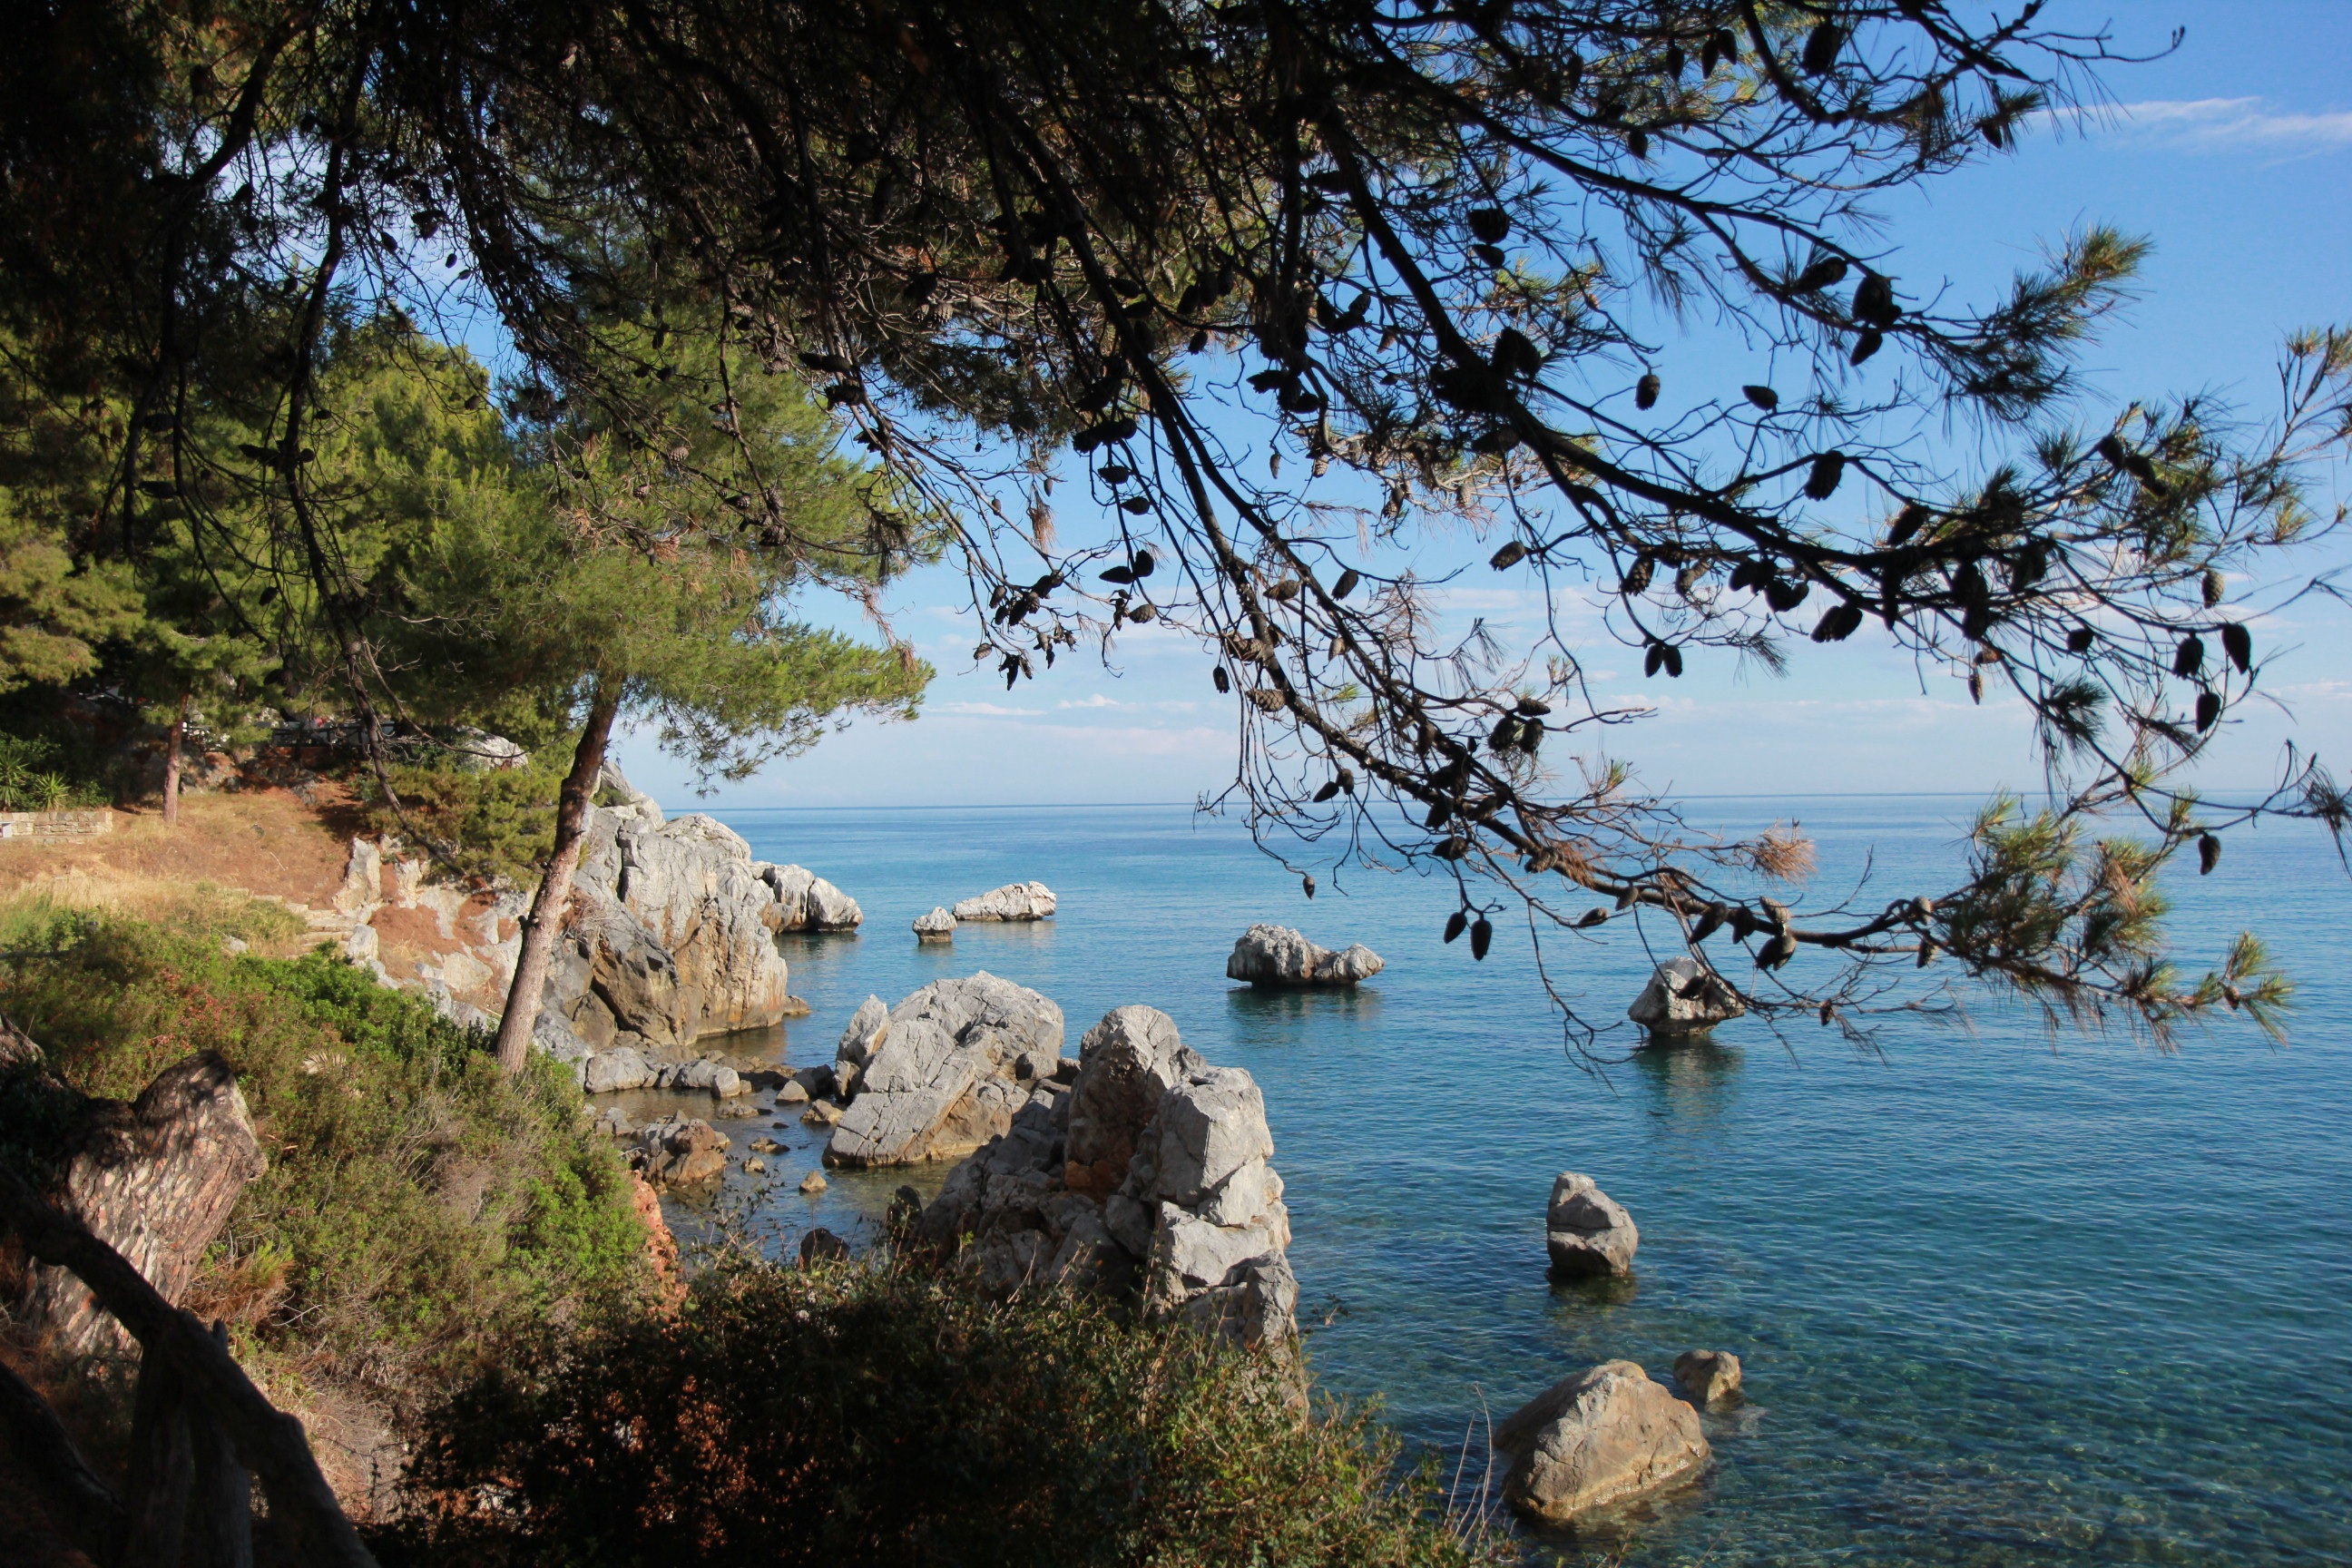
sea, coast, tree, water, shore, flower, lake, river, bay, body of water, greece, cassandra